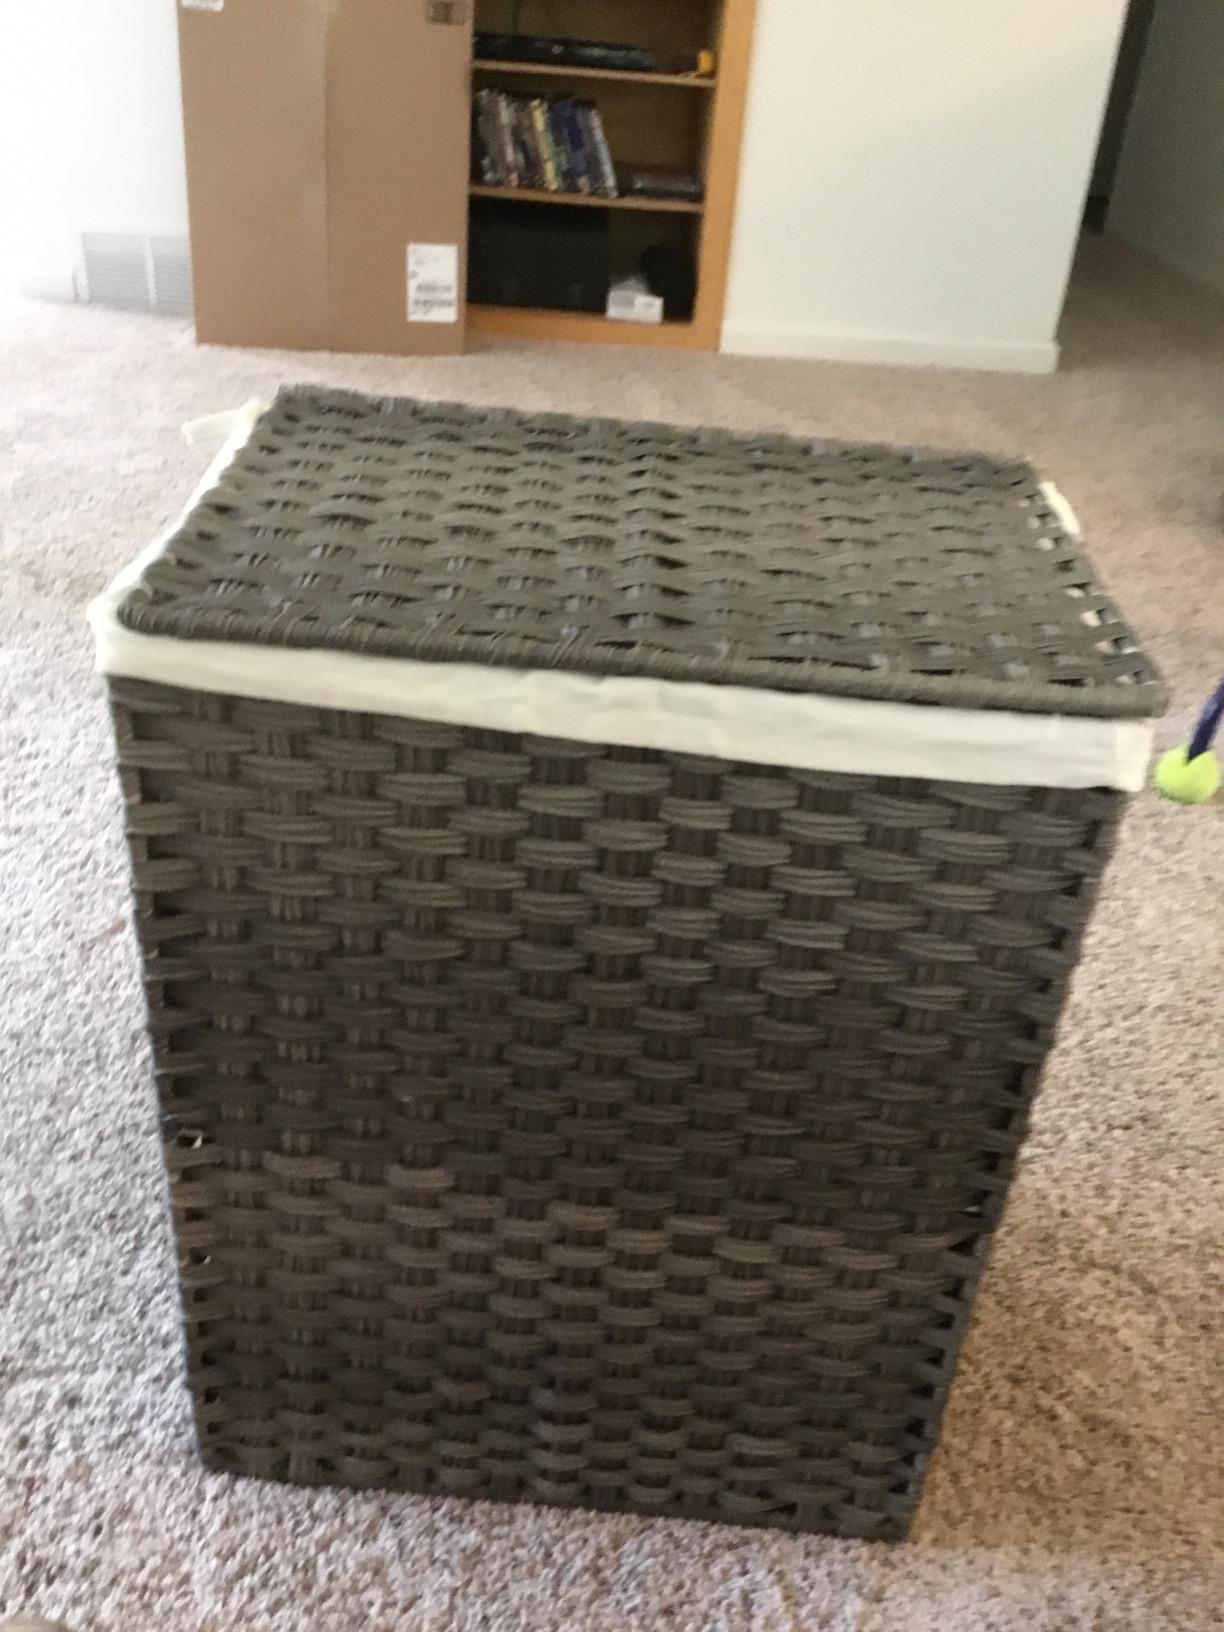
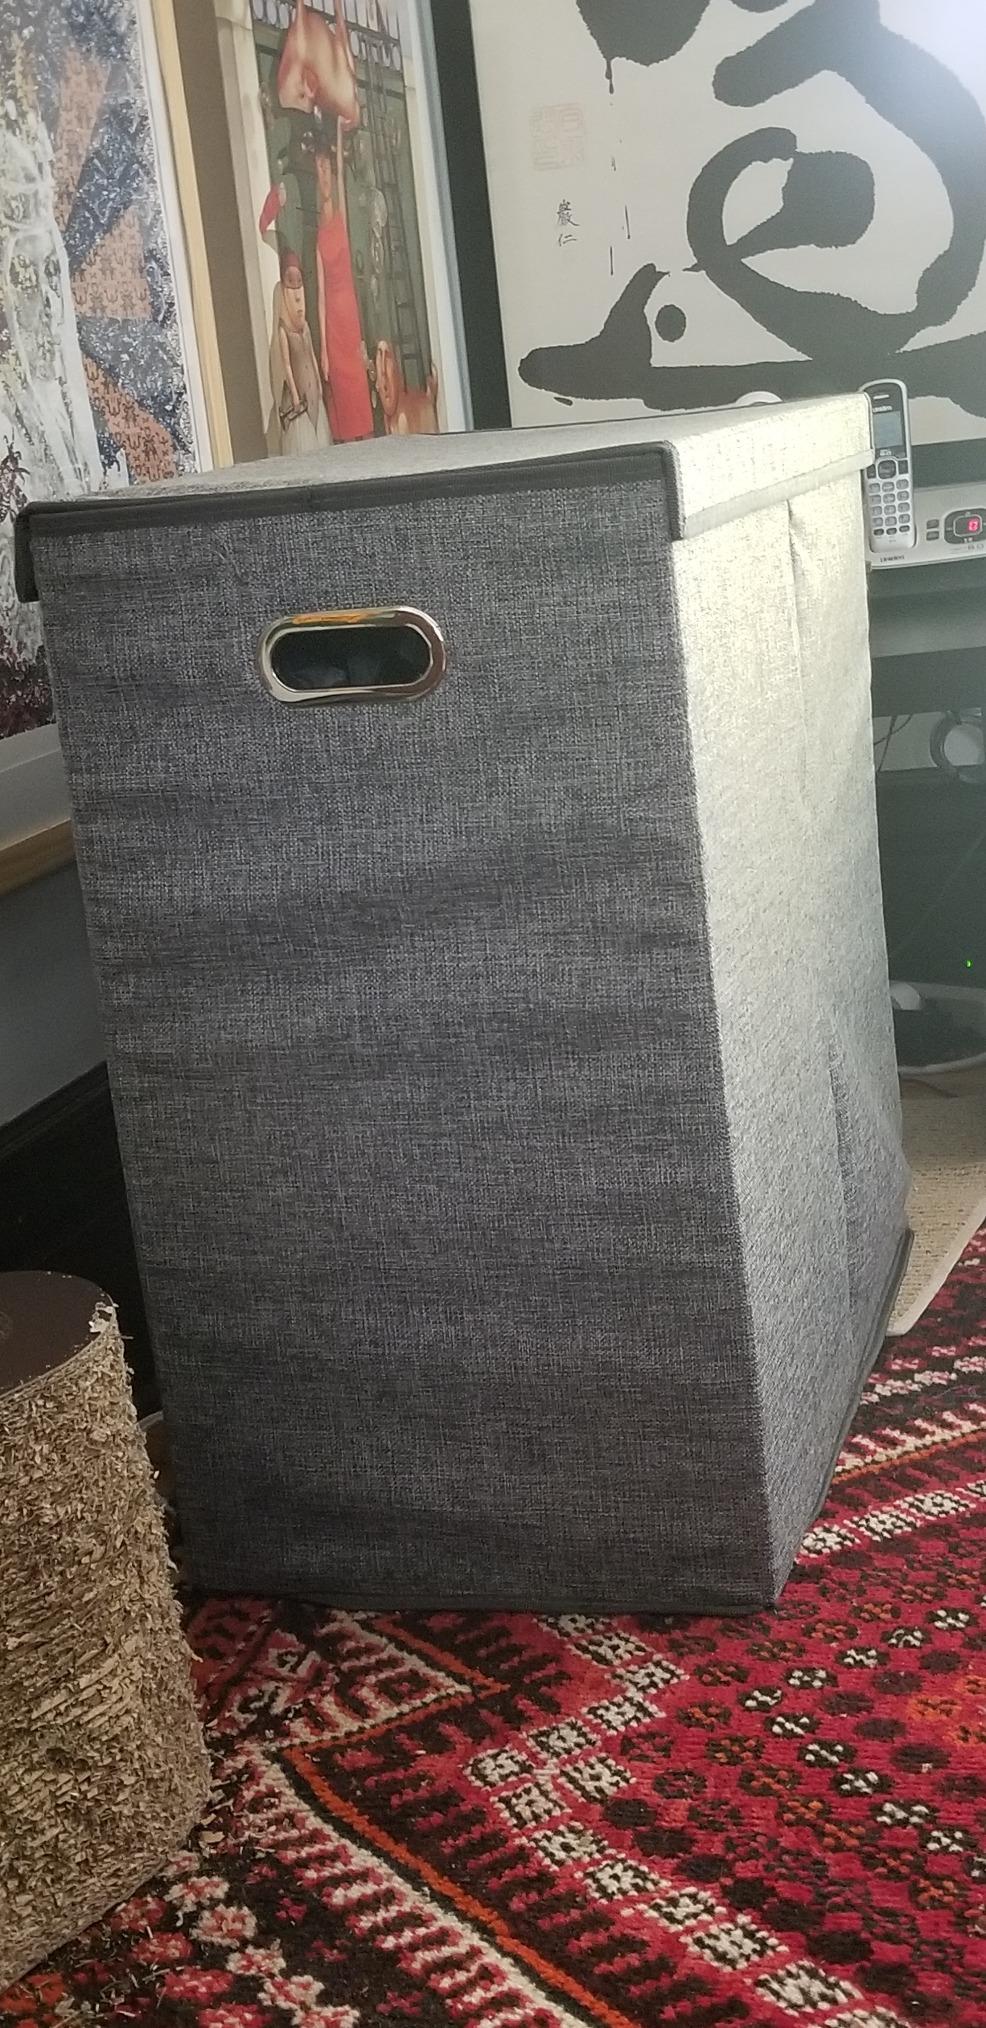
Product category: items_hamper
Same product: no